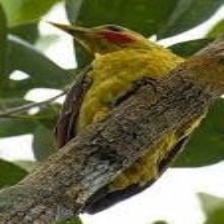
Species: CREAM COLORED WOODPECKER
Scientific name: CELEUS FLAVUS